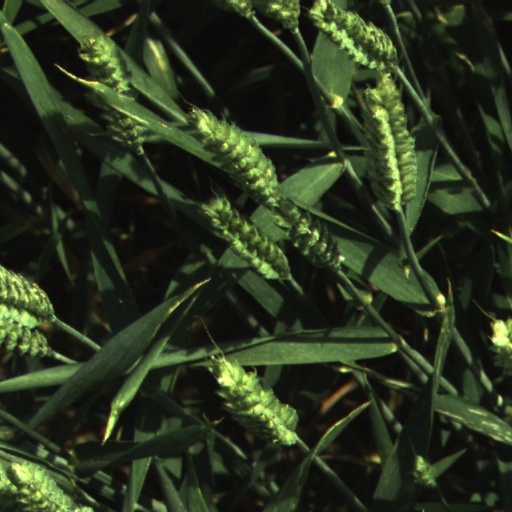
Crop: wheat